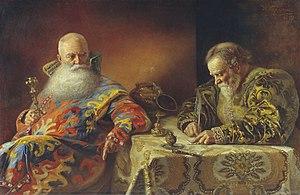
Andreï Kareline est un peintre, graphiste et portraitiste russe.